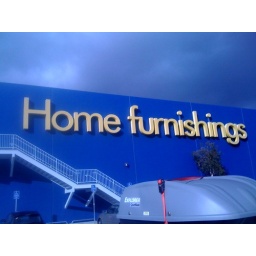
home furnishings in deep blue